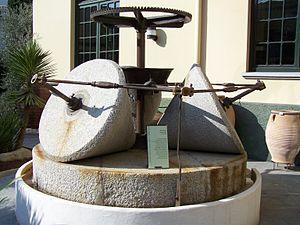
La ribe est un moulin à meule verticale pour broyer le chanvre ou le lin, le plâtre et aussi certains fruits. On désigne aussi ce type de moulin sous les termes moulin à casserole ou moulin à cuvette. Il peut être constitué de plusieurs meules.
L’olivier est un arbre fruitier qui produit les olives, un fruit consommé sous diverses formes et dont on extrait une des principales huiles alimentaires, l'huile d'olive. C'est la variété, domestiquée depuis plusieurs millénaires et cultivée principalement dans les régions de climat méditerranéen, de l'une des sous-espèces de Olea europaea, une espèce d'arbres et d'arbustes de la famille des Oléacées.
L’extraction de l'huile d'olive est le processus industriel, réalisé dans un moulin à huile, dont l'objet est d'extraire l'huile des drupes de l'olivier. Ce processus comprend deux étapes fondamentales : la préparation de la pulpe suivie de la séparation de la fraction huileuse des autres composants solides et liquides.